Doncaster

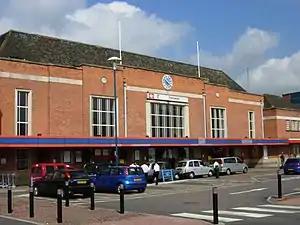
Station frontage

In 1909, Doncaster Racecourse was chosen as the venue for an airshow, after the world's first international air display in Reims, France in 1909. Around a dozen aviators were present, the most famous being Léon Delagrange and Roger Sommer. Samuel Cody (no relation to William F. Cody) in an attempt to win a prize offered by the "Daily Mail" for the first British pilot in a British aeroplane to fly a circular mile signed British naturalisation papers in front of the crowd with the band playing both "God Save the King" and the "Star Spangled Banner". Unfortunately, he crashed his aeroplane on the first day of the meeting and made no significant flights.